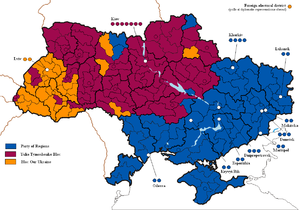
Ioulia Volodymyrivna Tymochenko, née Hryhian le 27 novembre 1960 à Dniepropetrovsk, est une femme d'État ukrainienne, Première ministre du pays du 24 janvier au 8 septembre 2005 et du 18 décembre 2007 au 3 mars 2010.
L'Ukraine est une république multipartite à régime parlementaire. Le pouvoir exécutif est exercé par le Cabinet dirigé par un Premier ministre tandis que le pouvoir législatif est dévolu à la Rada, un parlement monocaméral.